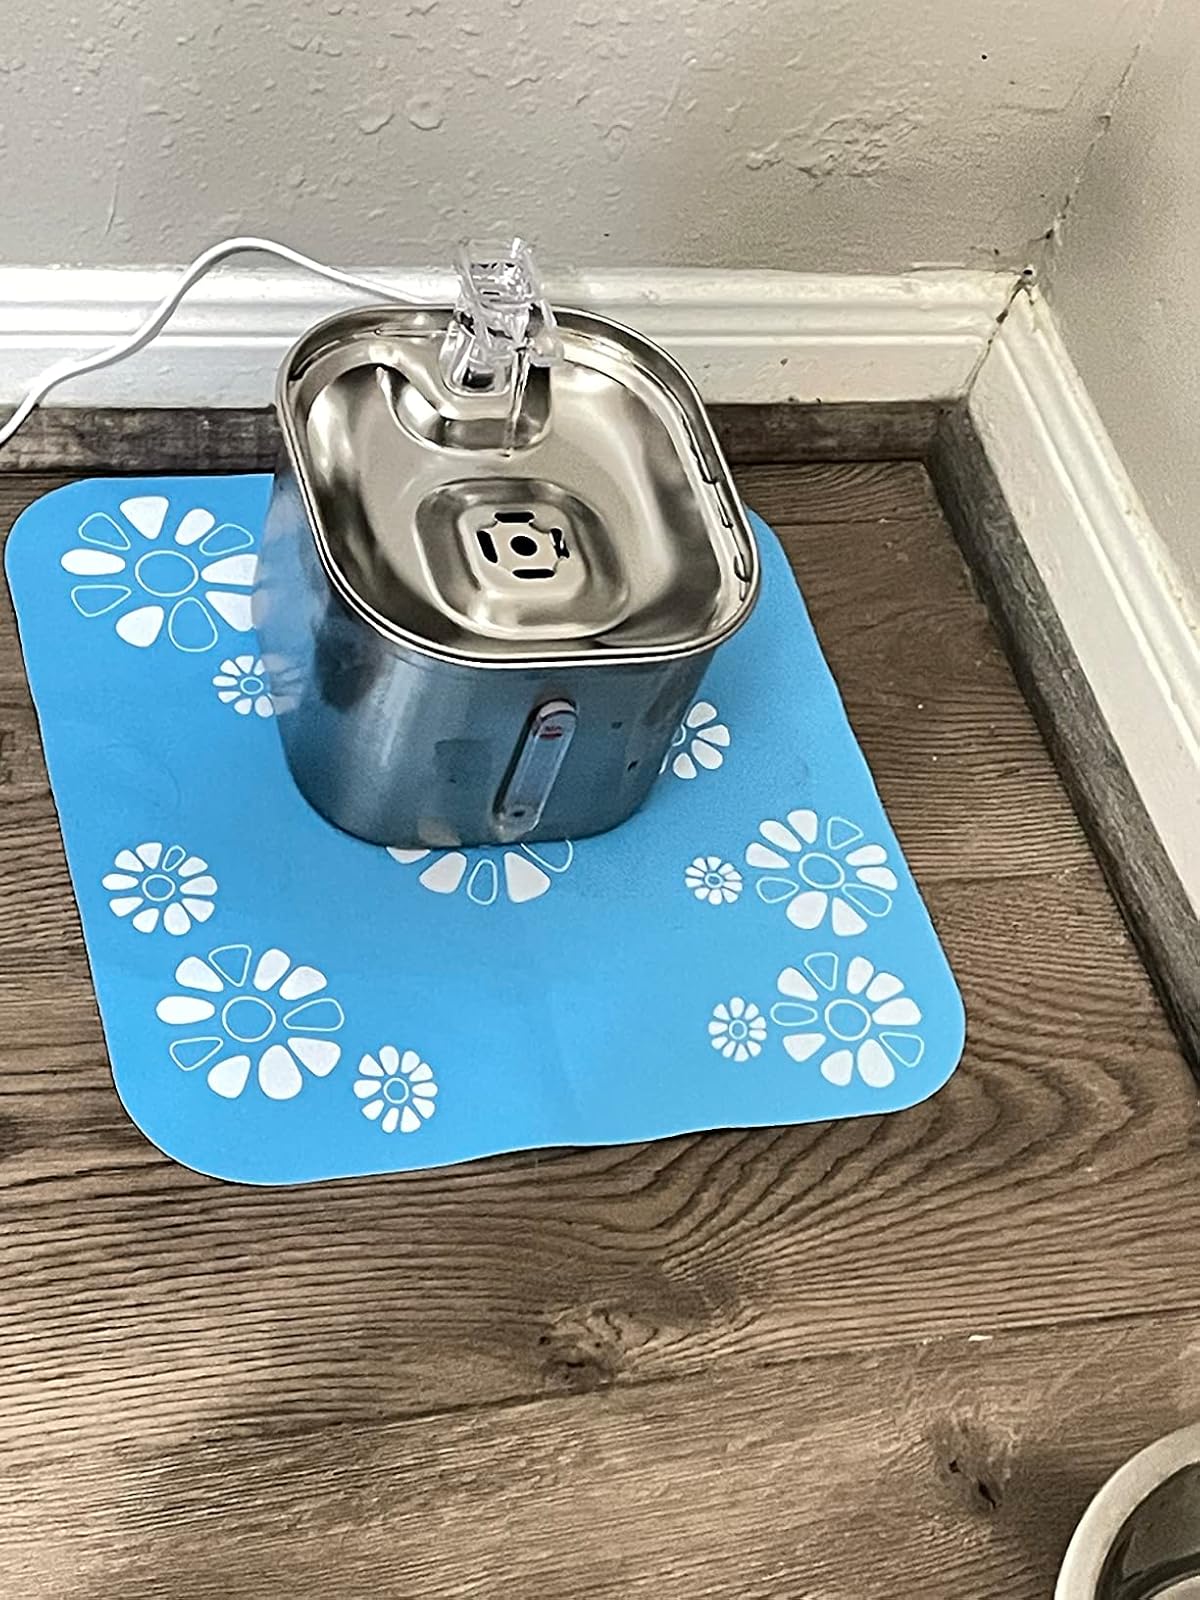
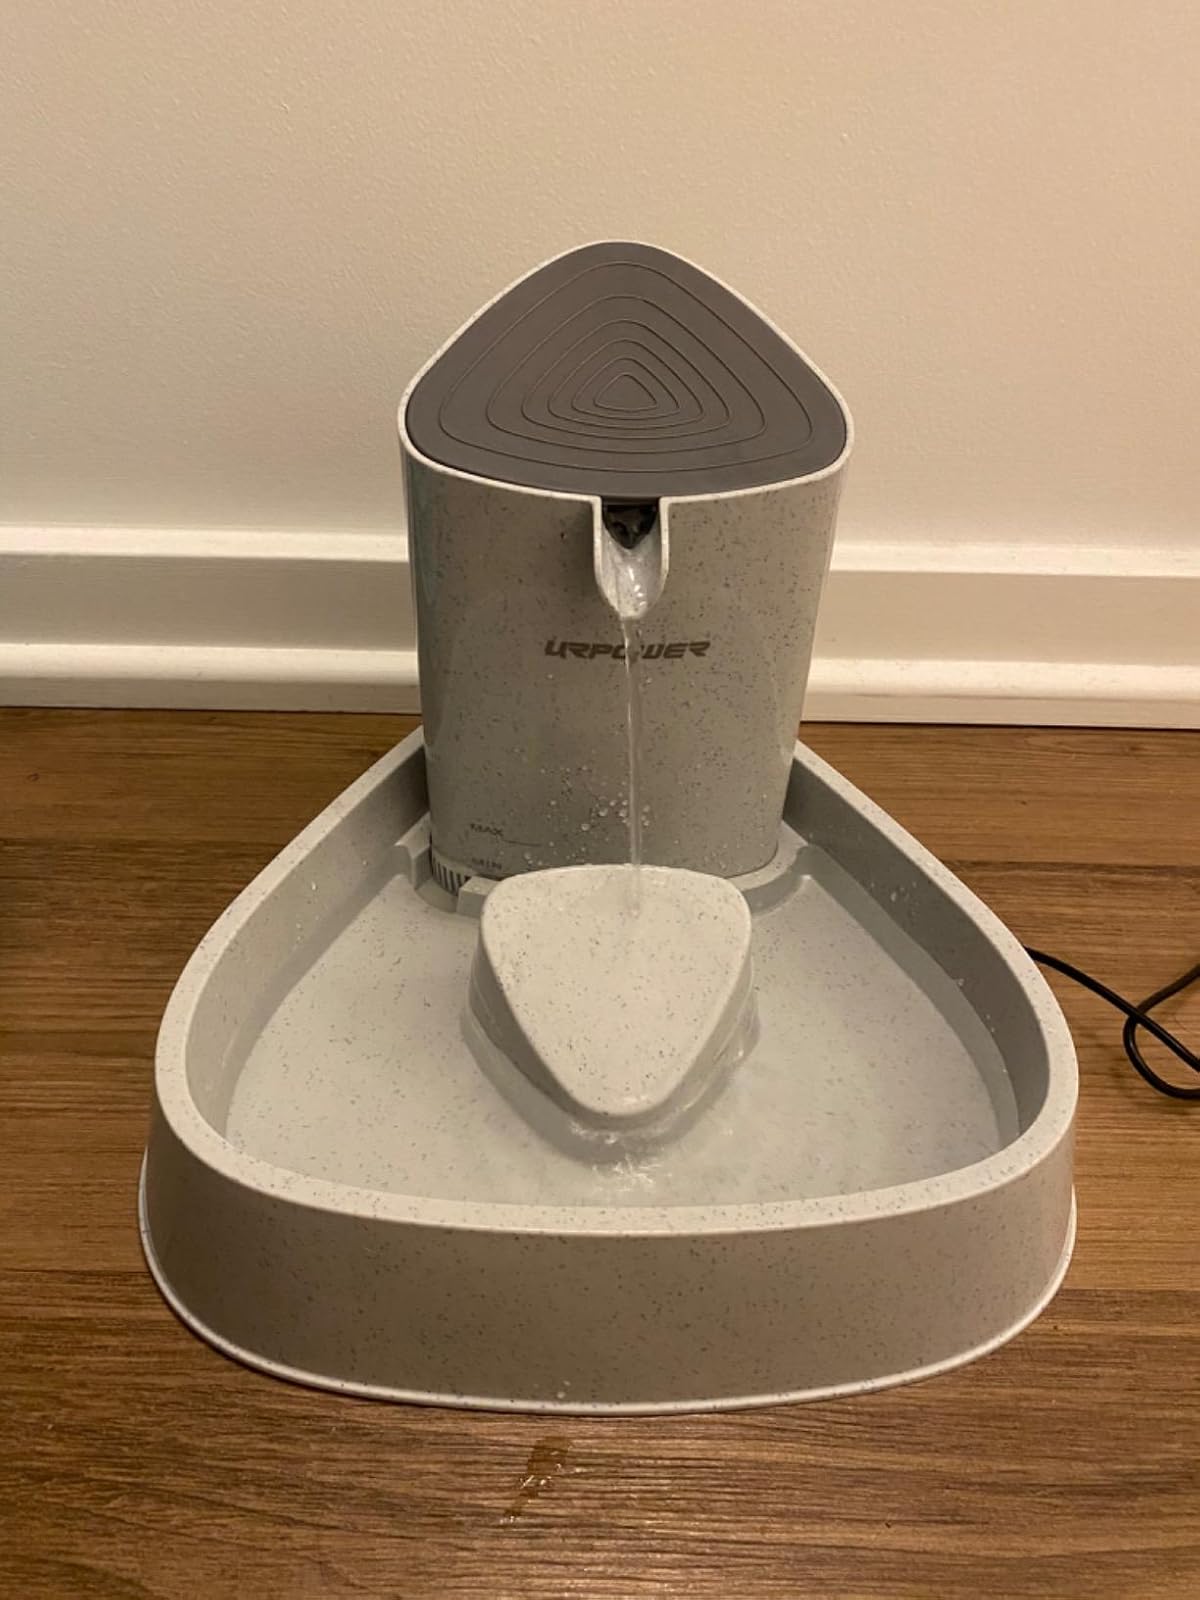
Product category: items_bowl
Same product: no